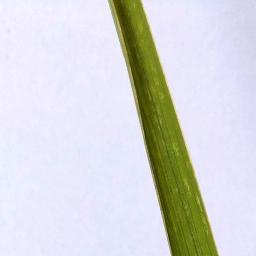
Label: Rice___Healthy